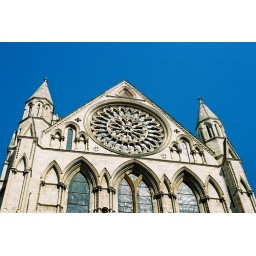
Rose window against a clear blue sky